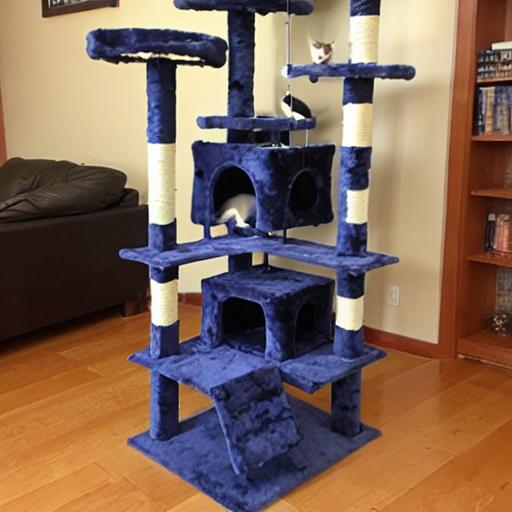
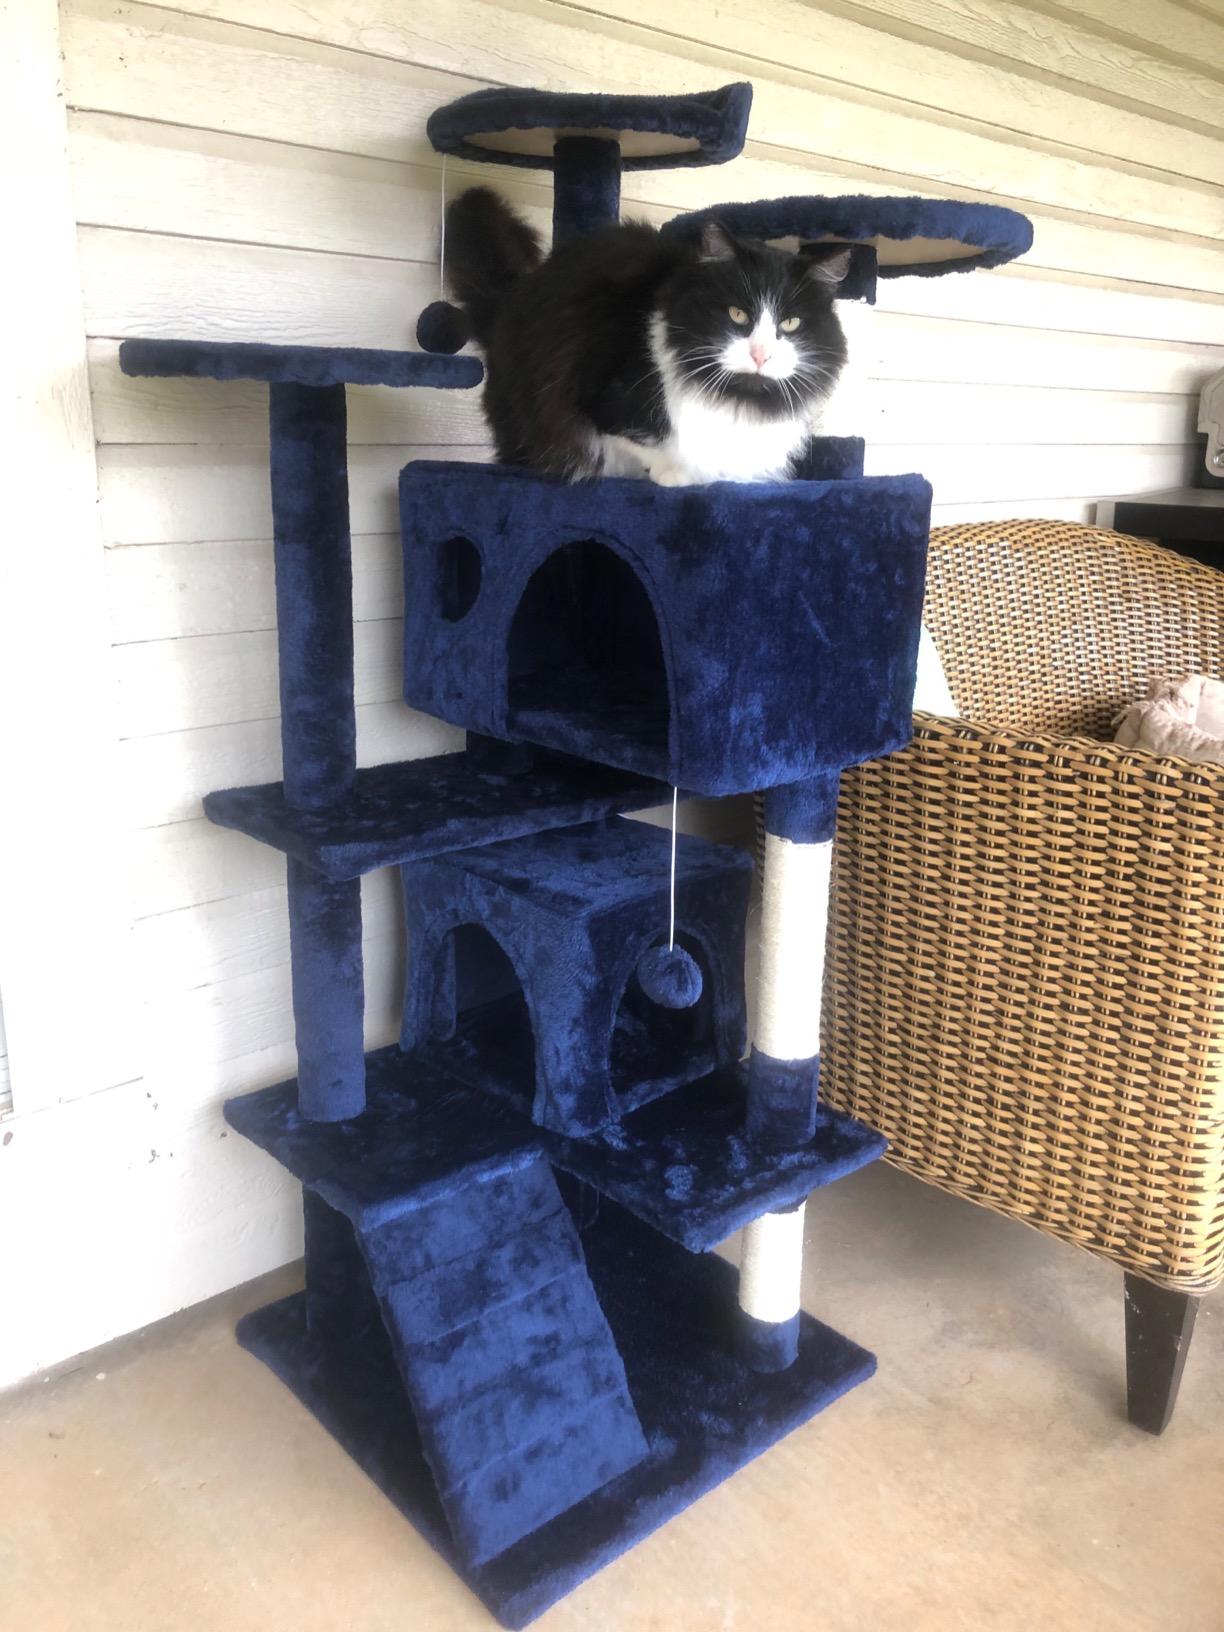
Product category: items_cat tree
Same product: no